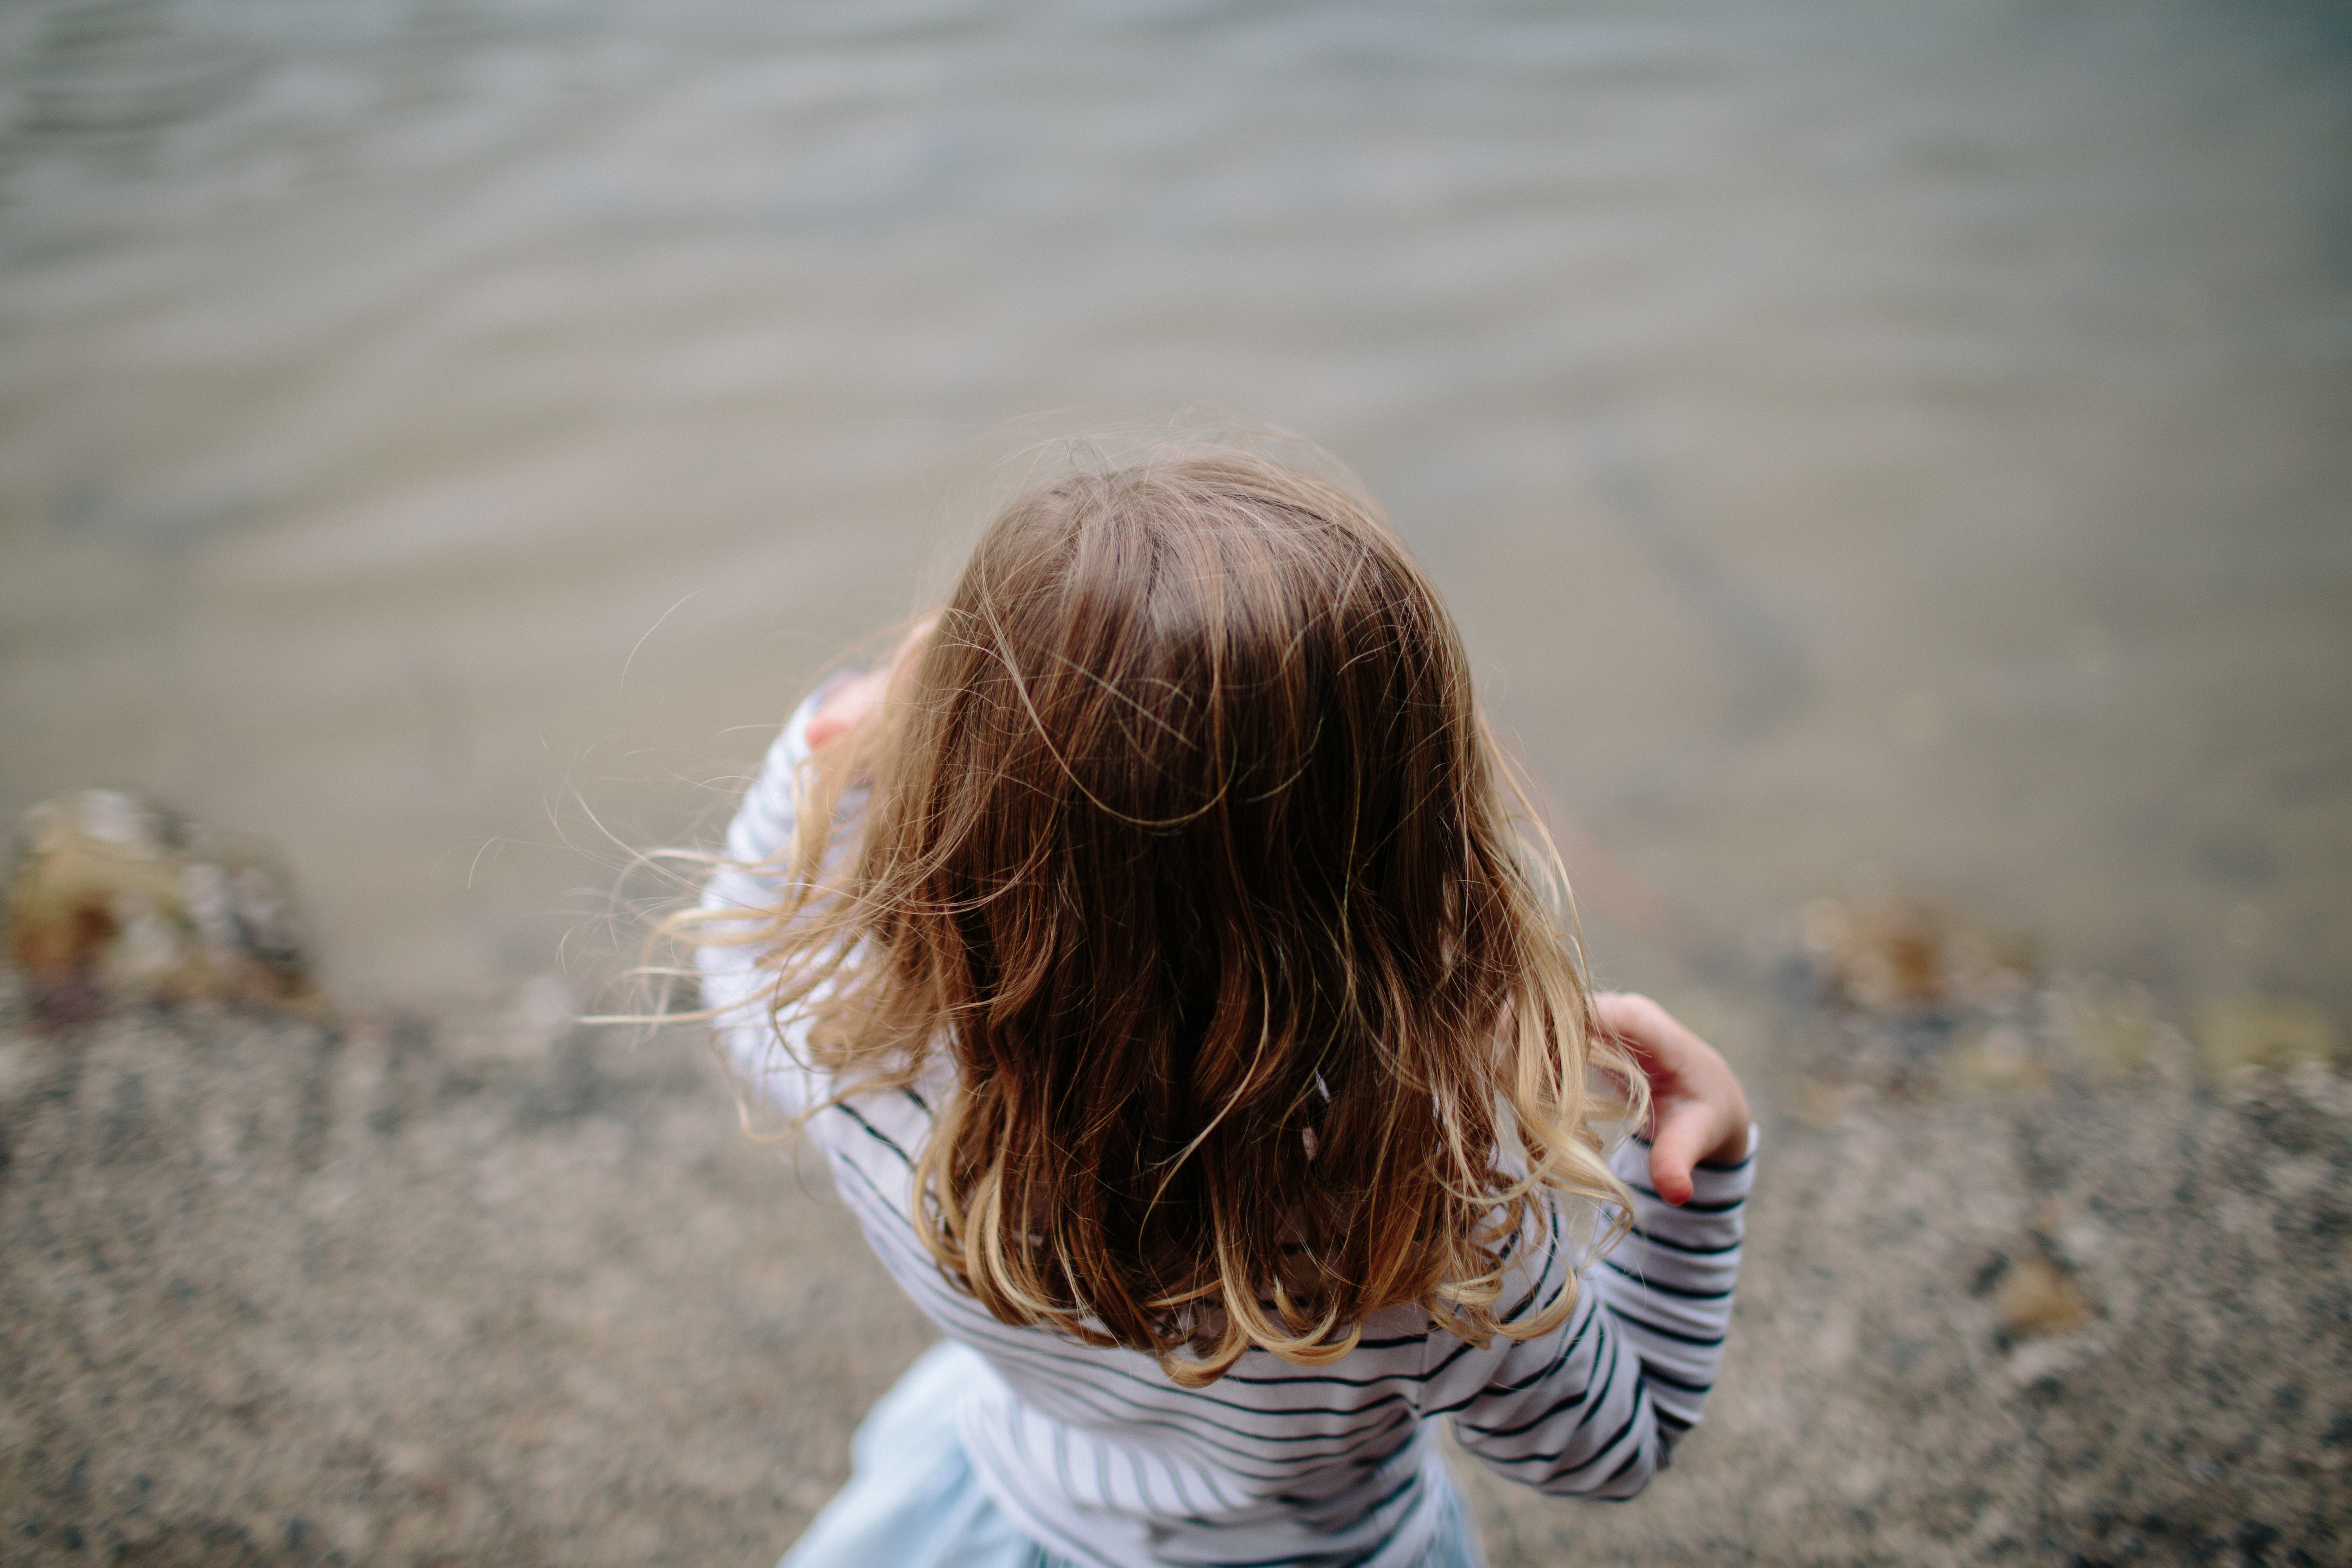
hand, water, sand, person, girl, woman, hair, sunlight, morning, kid, portrait, spring, child, childhood, season, toddler, skin, beauty, emotion, portrait photography